Edme Bovinet

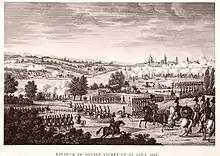
"Battle of Dresden"

Edme Bovinet, a French engraver, who was born at Chaumont in 1767, was a pupil of Jean-Baptiste Patas. His works are after the most eminent Italian, Dutch, and French painters; some are in the Galerie du Musée Napoléon. He died at Creil about 1832.